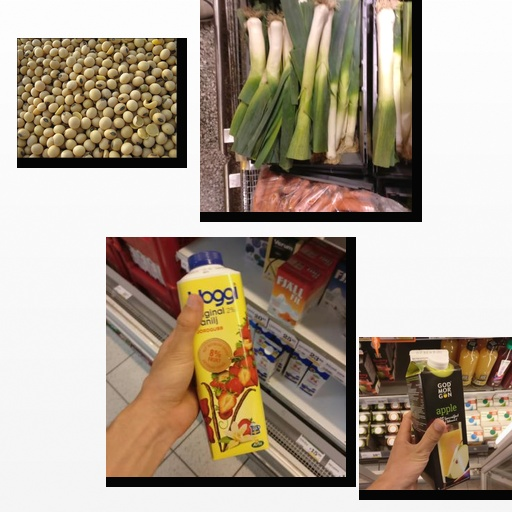
Food items: soybean, apple_juice, leek, strawberry_yogurt